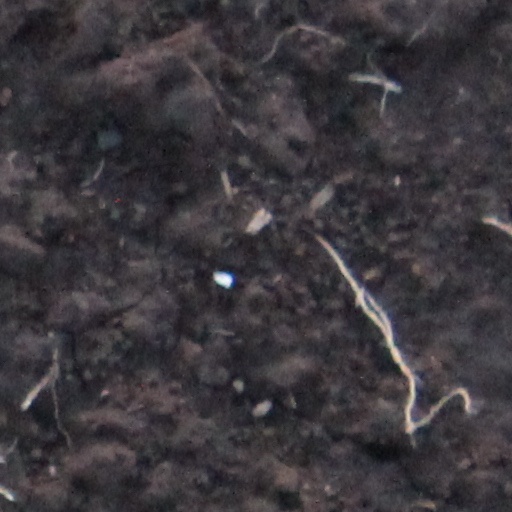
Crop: wheat